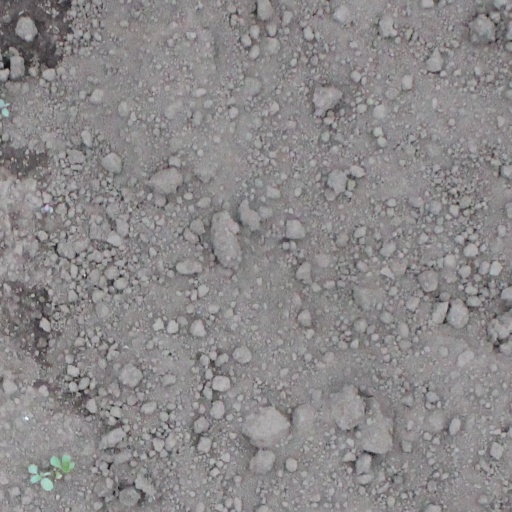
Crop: soybean